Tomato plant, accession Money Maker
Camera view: horizontal (90 deg, fisheye); turntable rotation: 270 degrees
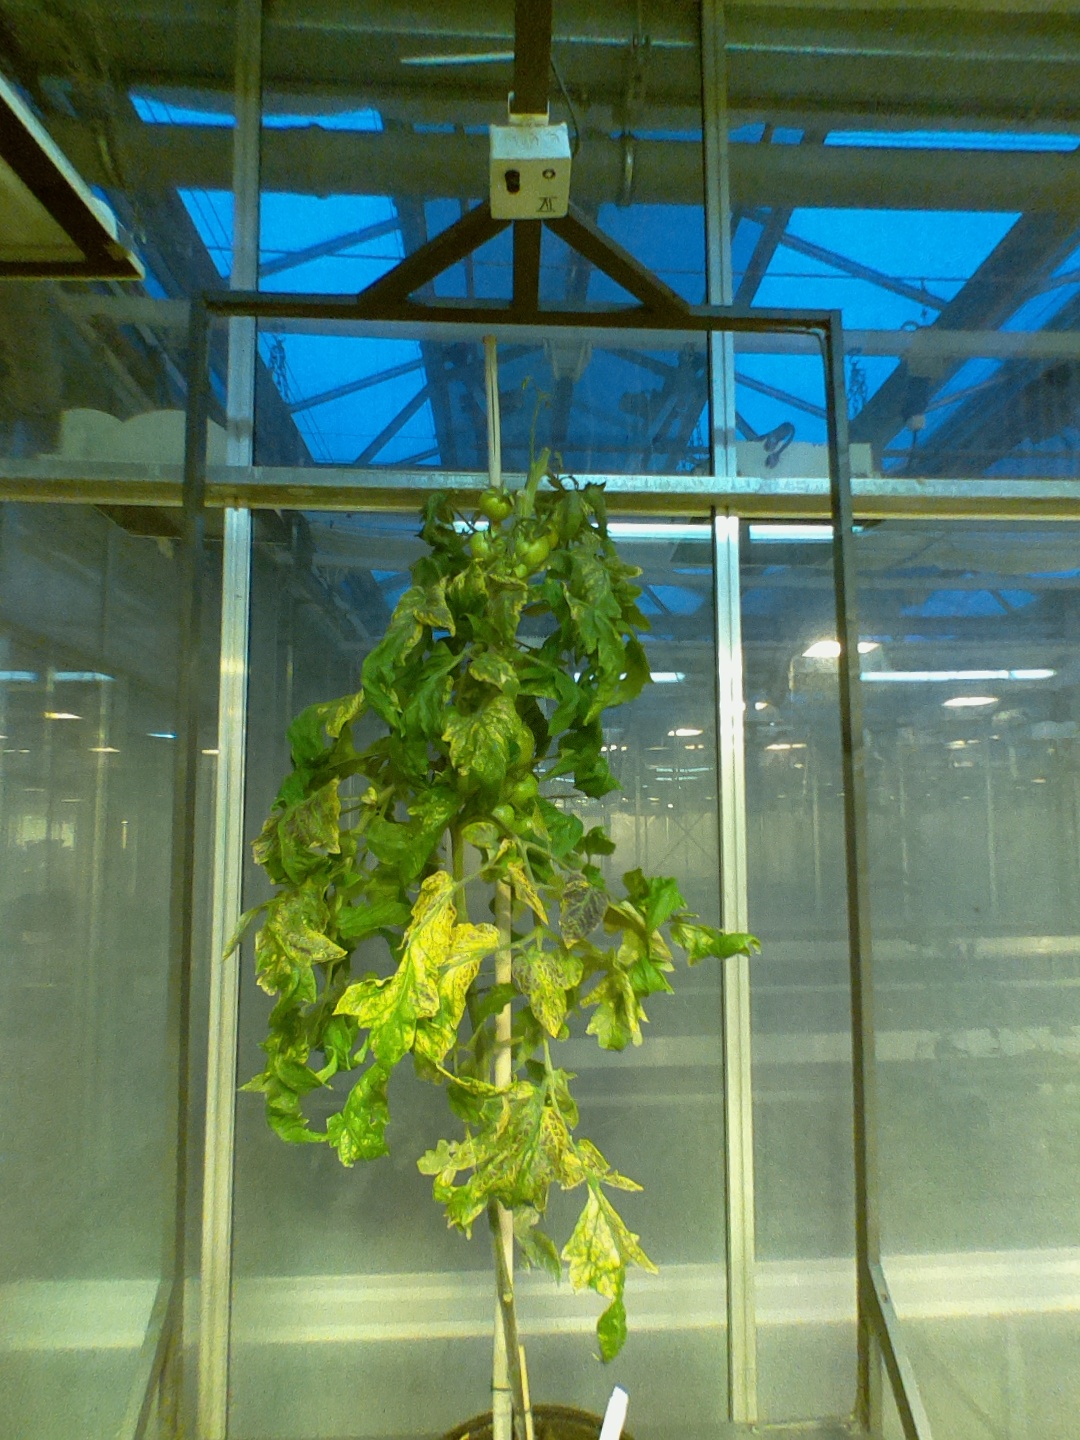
BBCH growth stage 78: 80% -90% of final fruit size